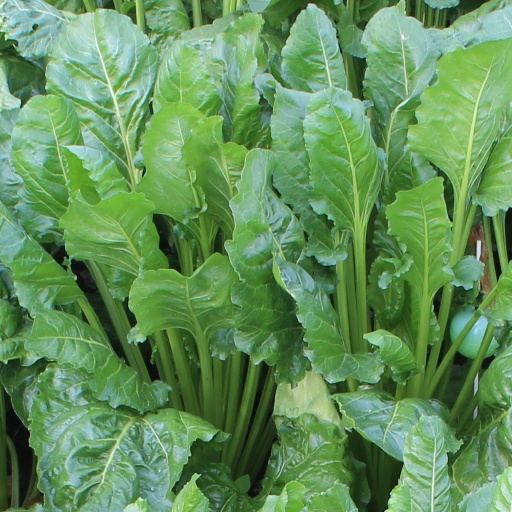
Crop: sugar beet